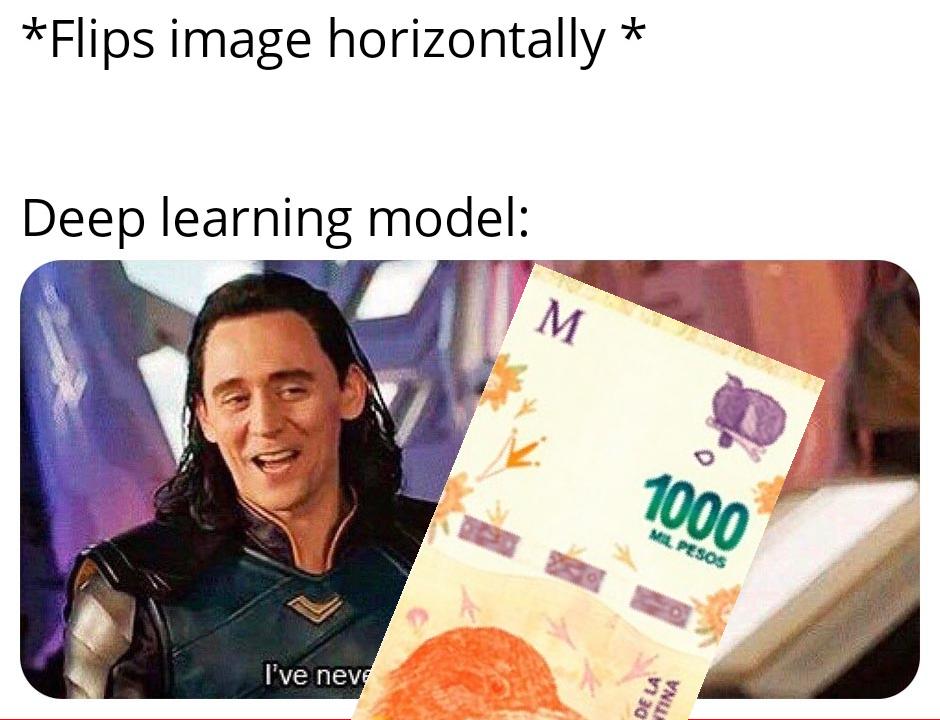
Denominación: 1000